Pehchan (1975 film)

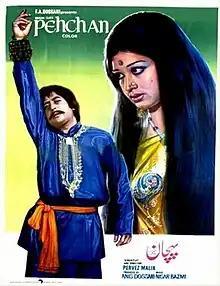

Pehchan is a 1975 Pakistani action-drama film directed by Pervaiz Malik. The film stars Nadeem and Shabnam, with Sabiha Khanam, Qavi Khan, and Munawar Saeed playing supporting roles. The film revolves around a family that lost its sole heir. The music was composed by Nisar Bazmi. It released on 1 August 1975 and was a success at the box office. At the 1975 Nigar Awards, the film received two awards.